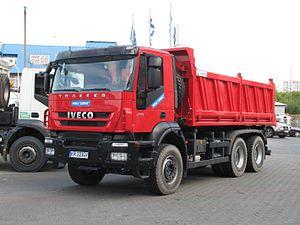
L'Iveco Trakker est un véhicule lourd, camion porteur et tracteur de semi-remorques fabriqué par le constructeur italien Iveco depuis 2004. Il remplace la gamme précédente Eurotrakker.